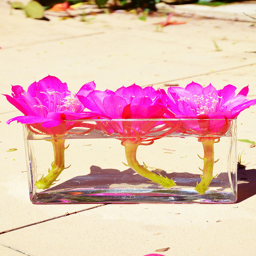
Three pink flowers in a square vase.
Three flowers sitting side by side in a clear receptacle on the ground.
Three vividly pink flowers in a clear, glass, rectangular vase.
 very nice flowers in a glass vase outside in the sun
Three pink water lilies in a square vase.